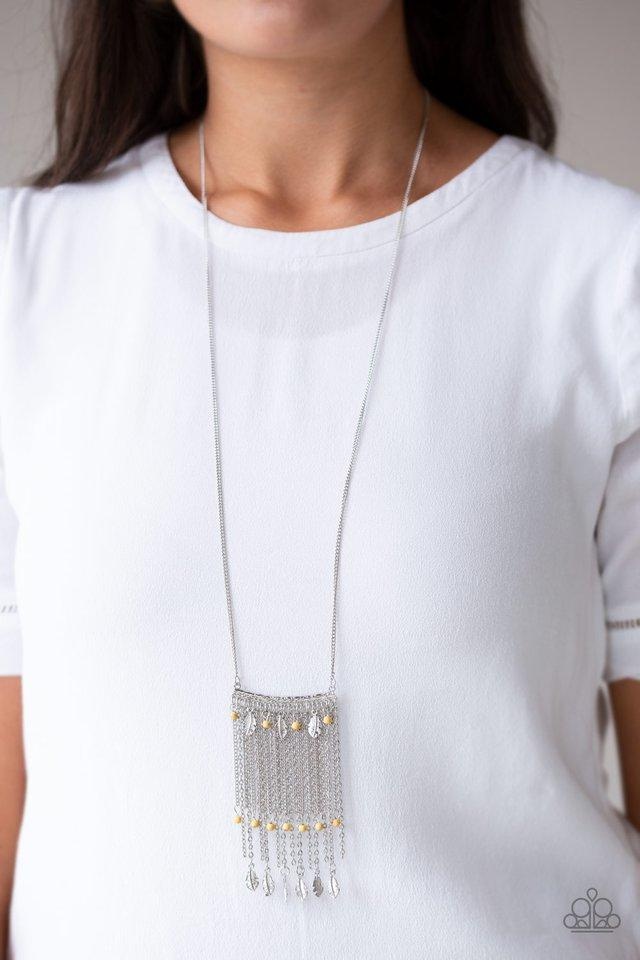
On The Fly • Yellow
Attached to a lengthened silver chain, a hammered silver bar gives way to a fringe of shimmery silver chain, yellow stone beads, and silver feather frames for a seasonal look. Features an adjustable clasp closure. Sold as one individual necklace. Includes one pair of matching earrings. Paparazzi Accessories
Brand: Fabulous For Five
Category: Apparel & Accessories > Jewelry > Necklaces